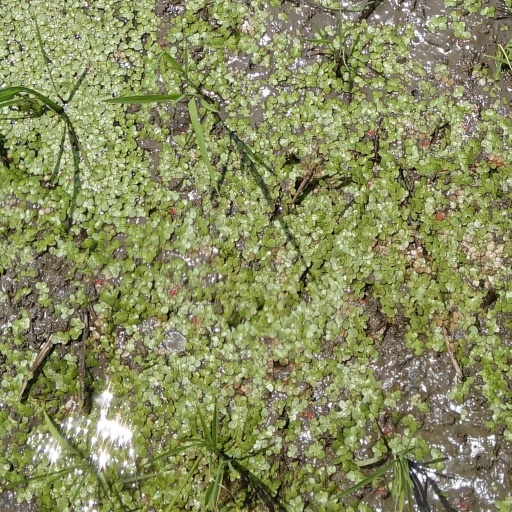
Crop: rice